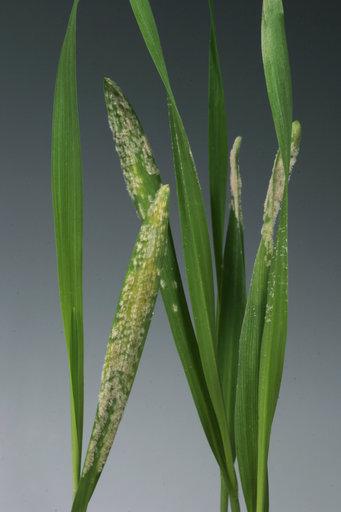
Plant: Wheat
Disease: wheat powdery mildew